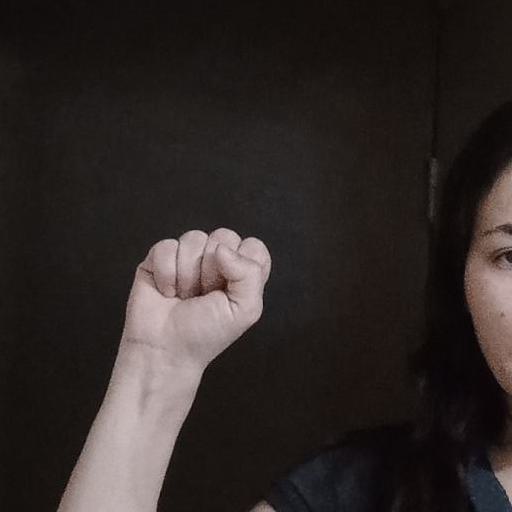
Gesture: fist